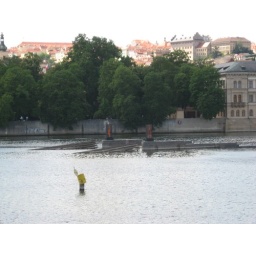
weird neon walking people in river